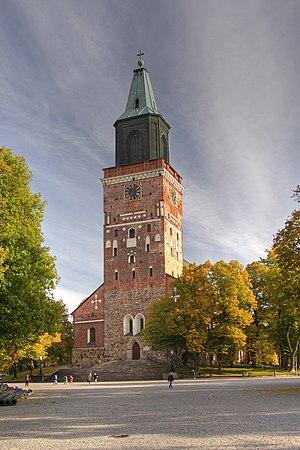
La cathédrale de Turku est une cathédrale luthérienne évangélique située à Turku, l'ancienne capitale de la Finlande suédoise.